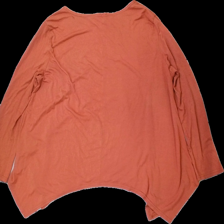
View: back
Type: Top
Category: Ladies
Brand: Amisu (New Yorker)
Colors: Brown
Material: 65% polyester 35% cotton
Cut: Regular
Size: XL
Season: All
Stains: Major
Damage location: top center
Damage 2: fläckar
Damage 2 location: top right
Damage 3 location: middle center
Price range: <50
Recommended usage: Energy recovery
Description: brun långärmad tröja, mycket nopprig, fläck fram